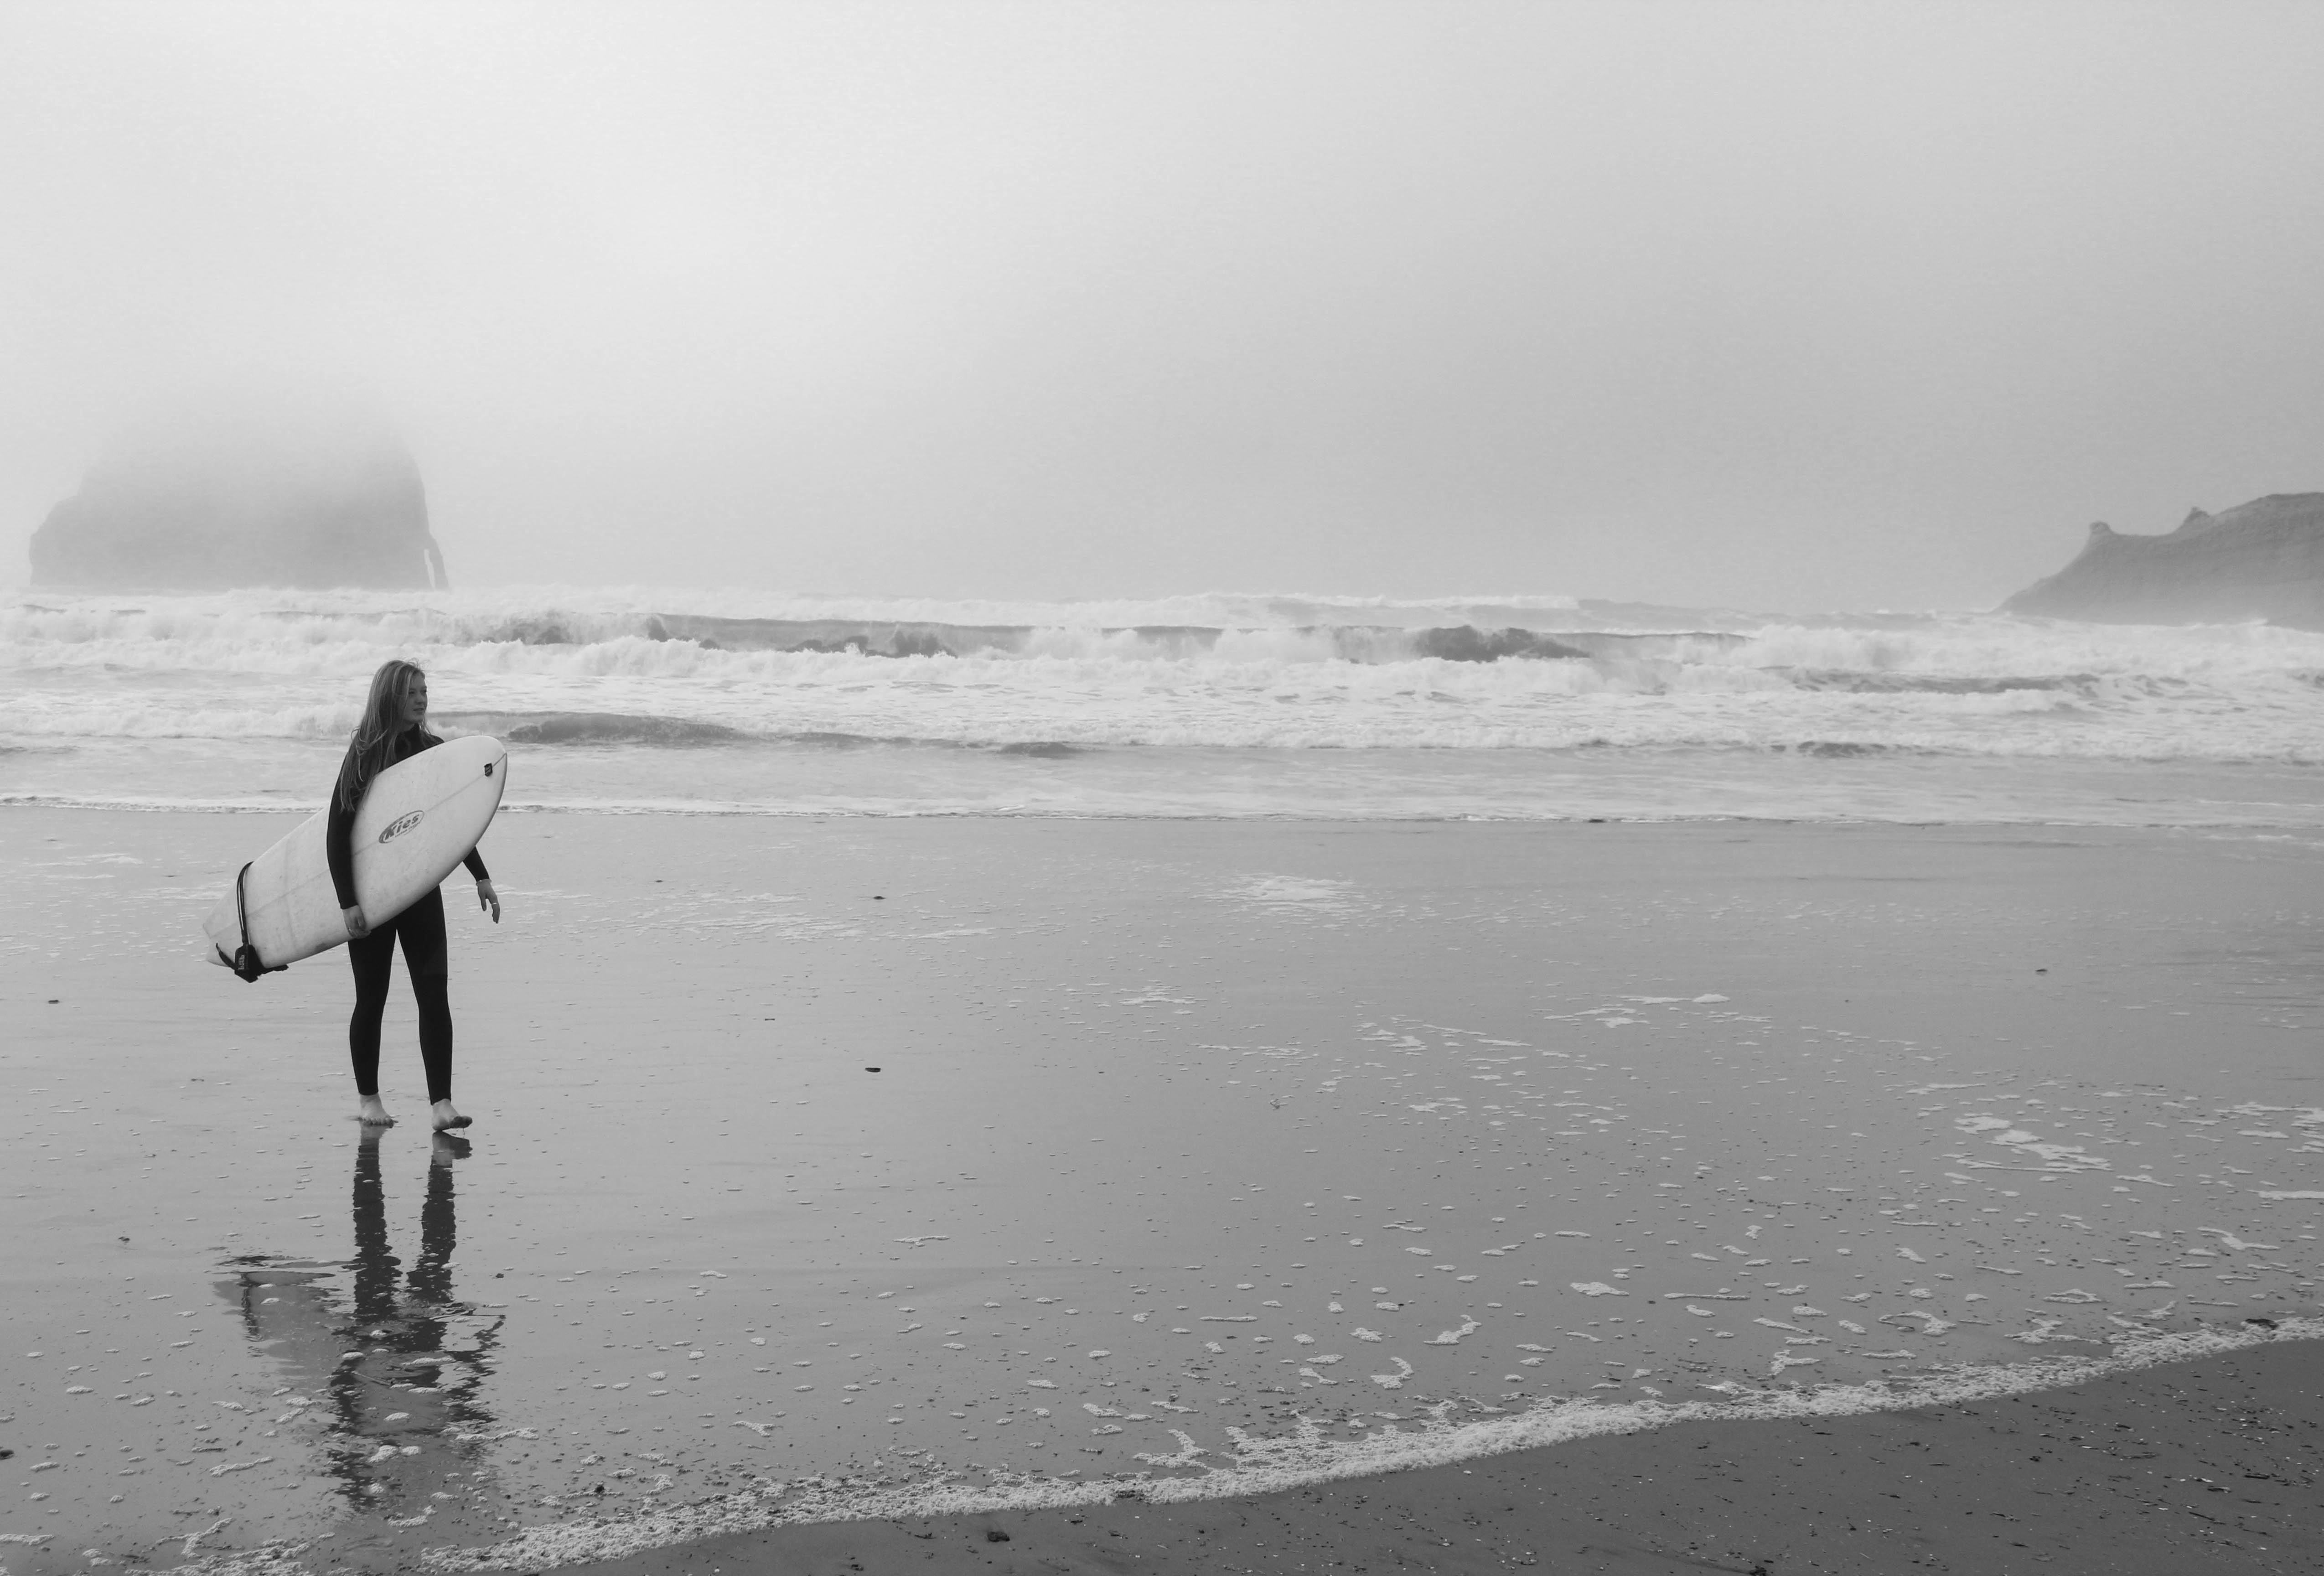
beach, sea, coast, water, sand, ocean, snow, winter, black and white, fog, mist, white, morning, shore, wave, wind, weather, monochrome, body of water, monochrome photography, mudflat, atmospheric phenomenon, wind wave